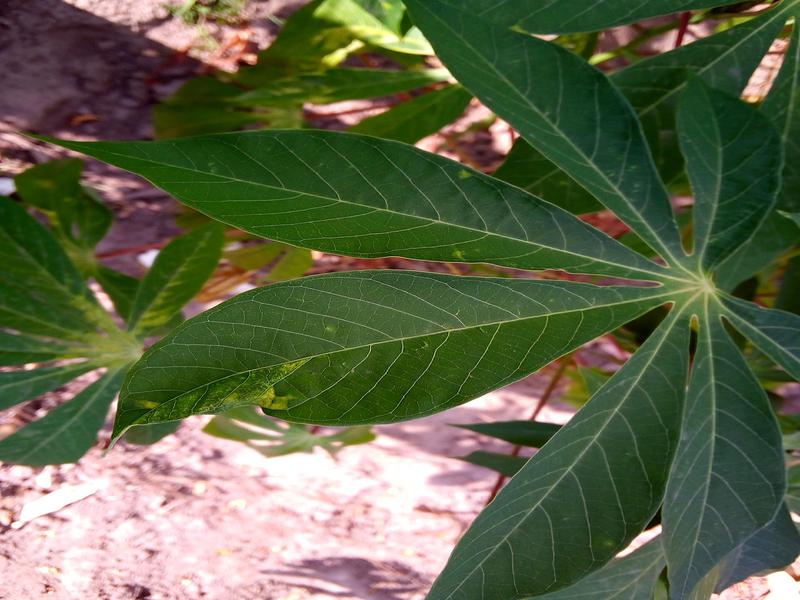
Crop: cassava
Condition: mosaic_disease